Martinsyde Buzzard

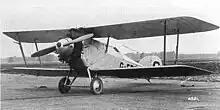
Martinsyde ADC.1 "G-EBKL", used for racing from November 1924 until January 1930

Despite the limited production, four of the six Martinsyde F.3s ordered were issued to Home Defence squadrons of the RAF in 1918, with two being operated by No. 39 Squadron RAF on 8 July 1918 and one used by 141 Squadron. The RAF received 310 F.4 Buzzards before the end of the First World War, but only 57 would be used. In the immediate post war period, two Buzzards were used as high speed communications aircraft in support of the British delegation at the Paris Peace Conference in 1919, while a few other Buzzards were used at the Central Flying School.